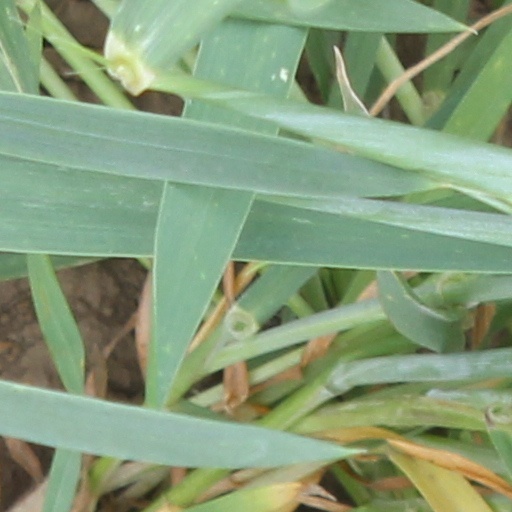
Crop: wheat